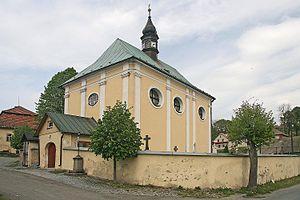
Sulkovec est une commune du district de Žďár nad Sázavou, dans la région de Vysočina, en République tchèque. Sa population s'élevait à 170 habitants en 2019.